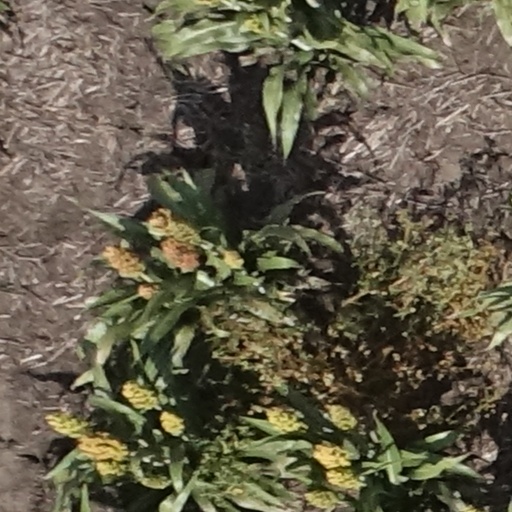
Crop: sorghum